HTC Legend

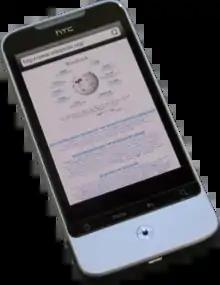

The HTC Legend is a phone manufactured by HTC Corporation in Taiwan for the Android platform. It was unveiled by HTC during the Mobile World Congress in Barcelona on 16 February 2010 and went on sale on 10 March 2010.